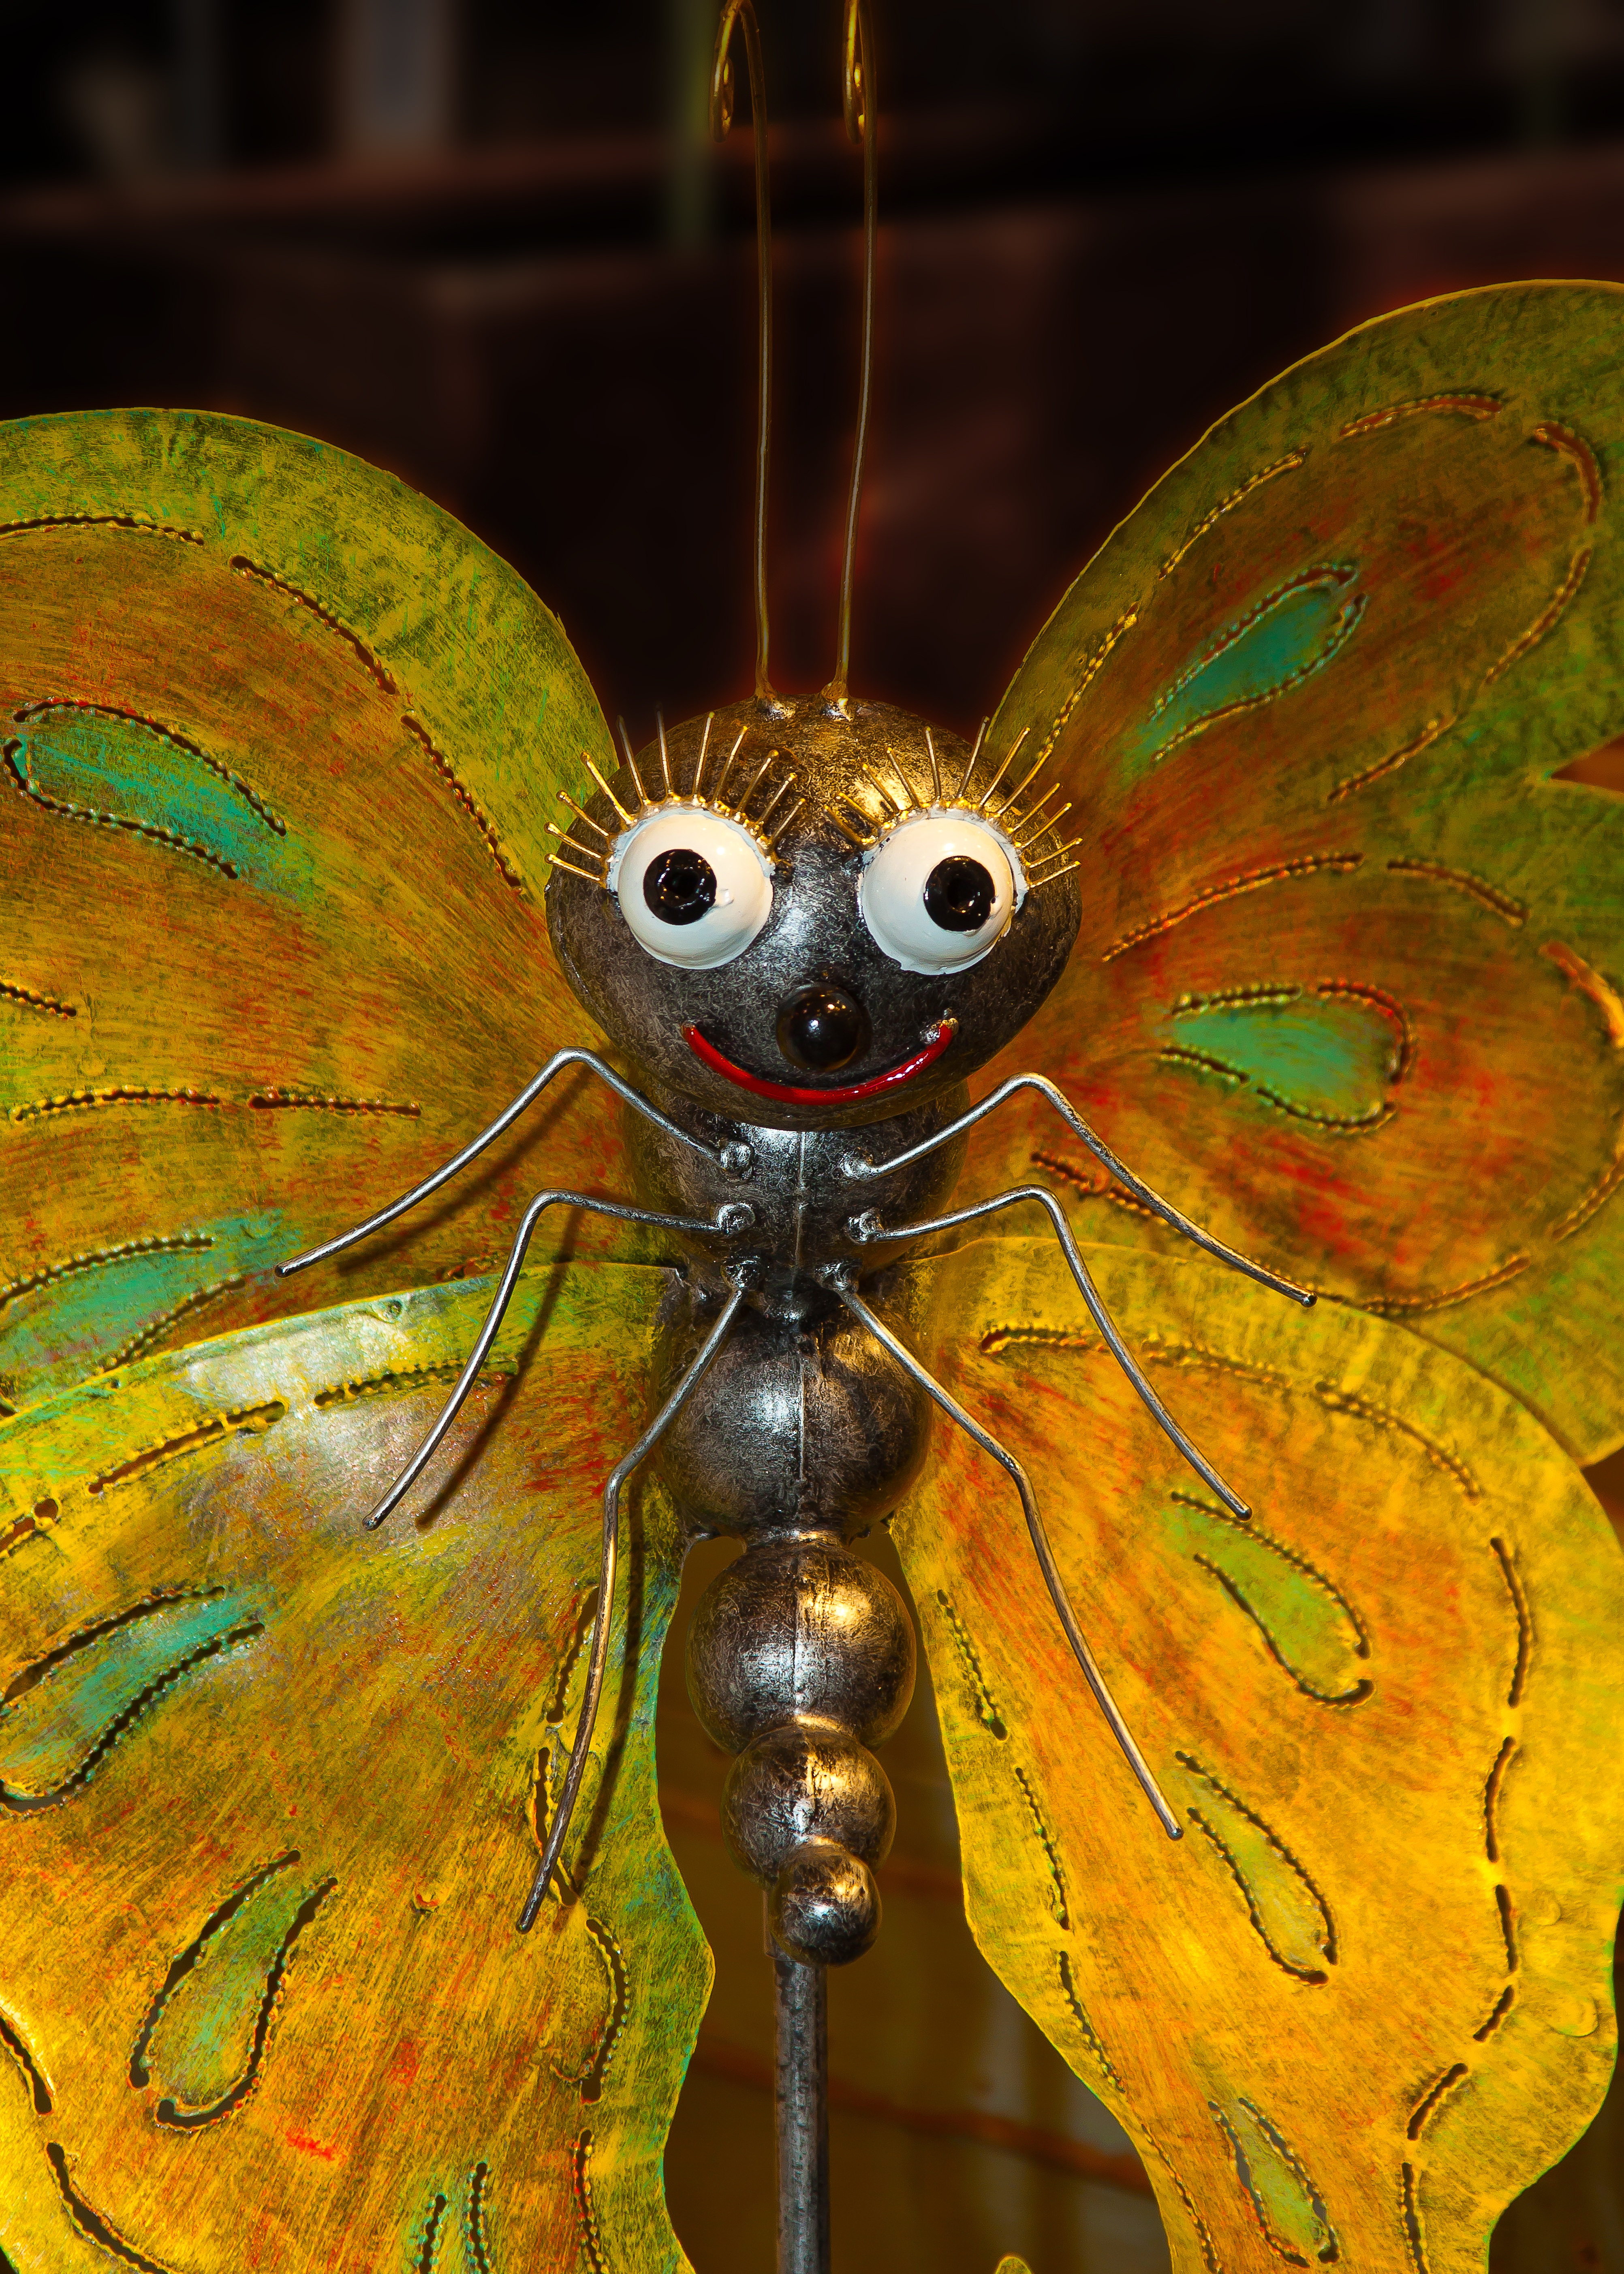
leaf, flower, animal, summer, decoration, insect, metal, butterfly, colorful, yellow, garden, fauna, invertebrate, deco, close up, cheerful, art, figure, illustration, funny, macro photography, gartendeko, garden decoration, arthropod, pollinator, moths and butterflies